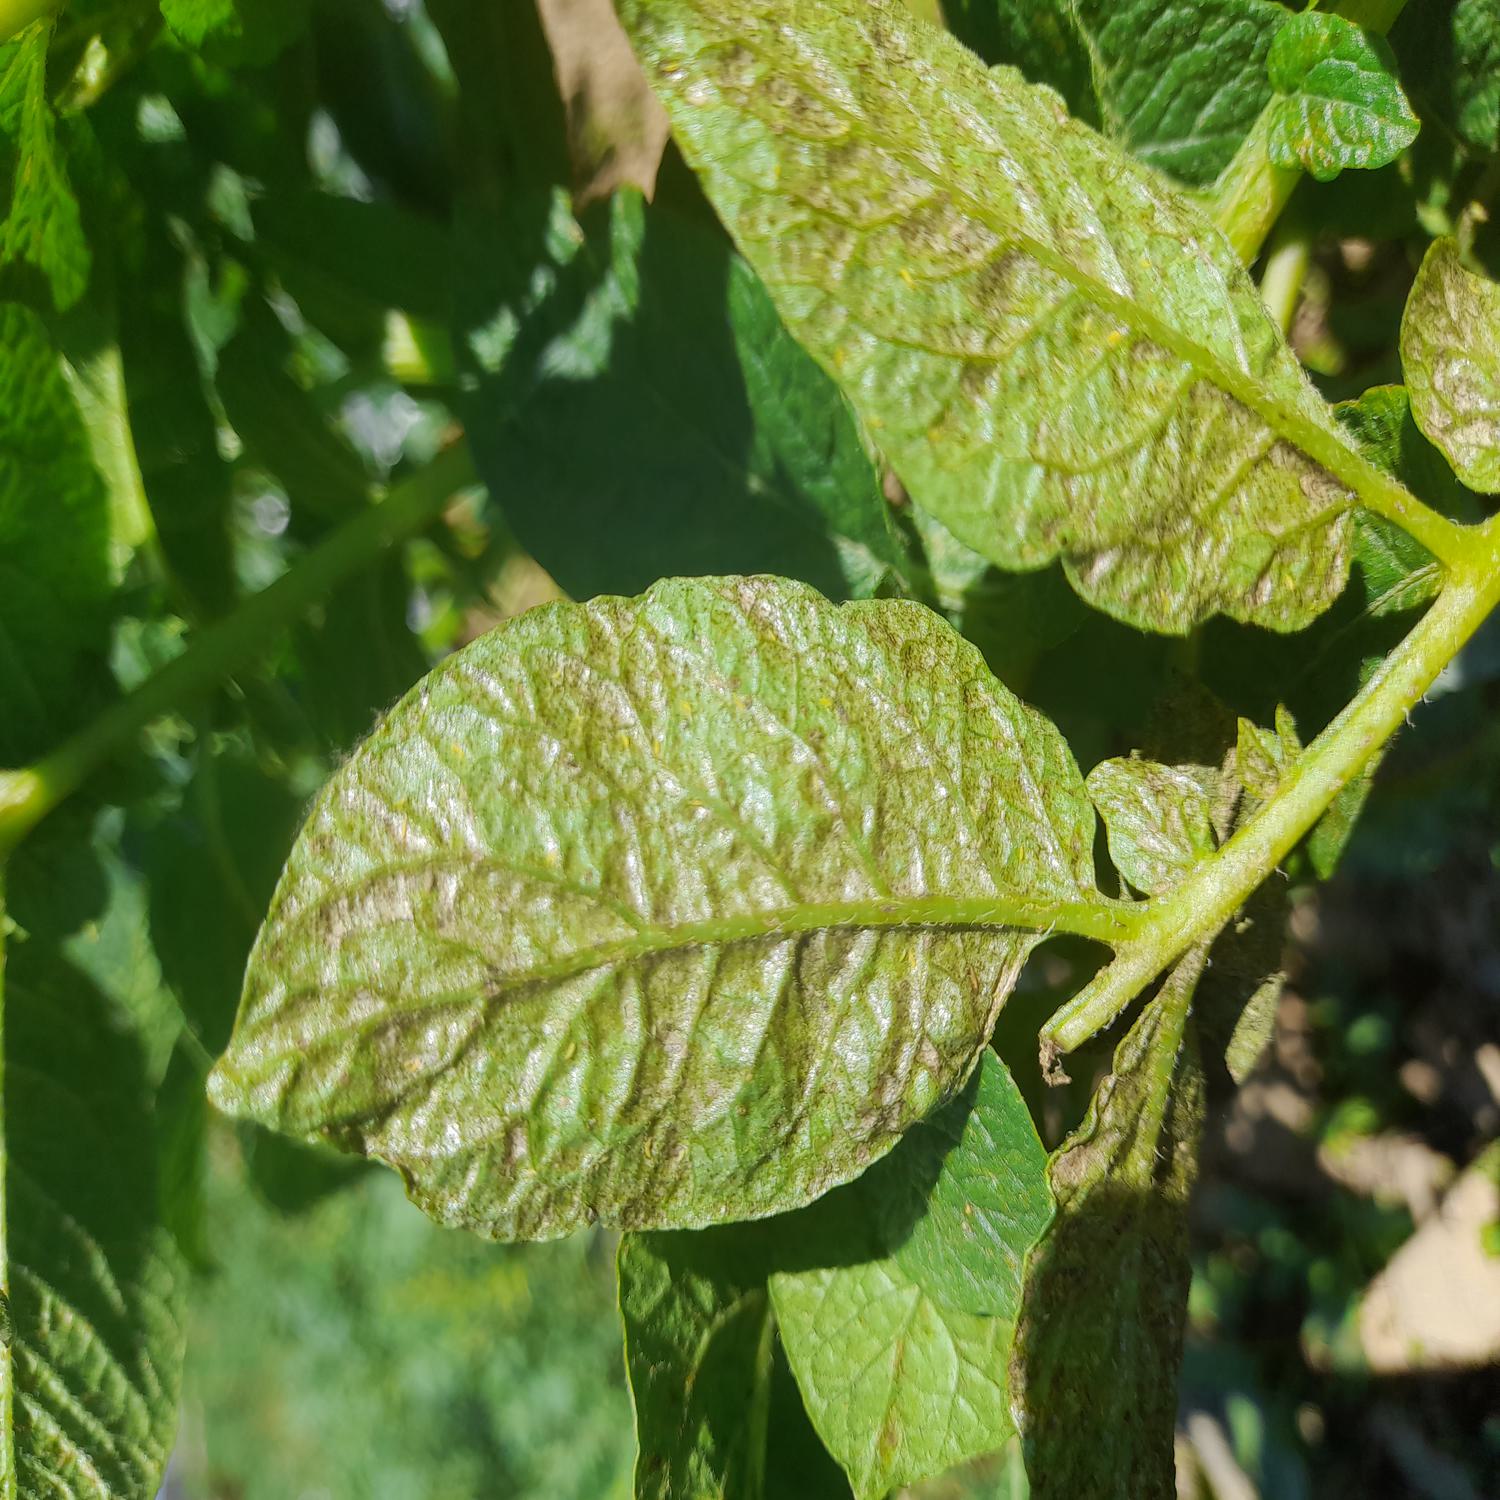
Label: Pest